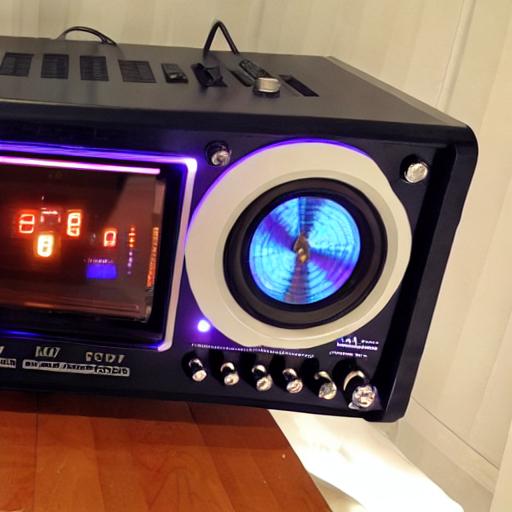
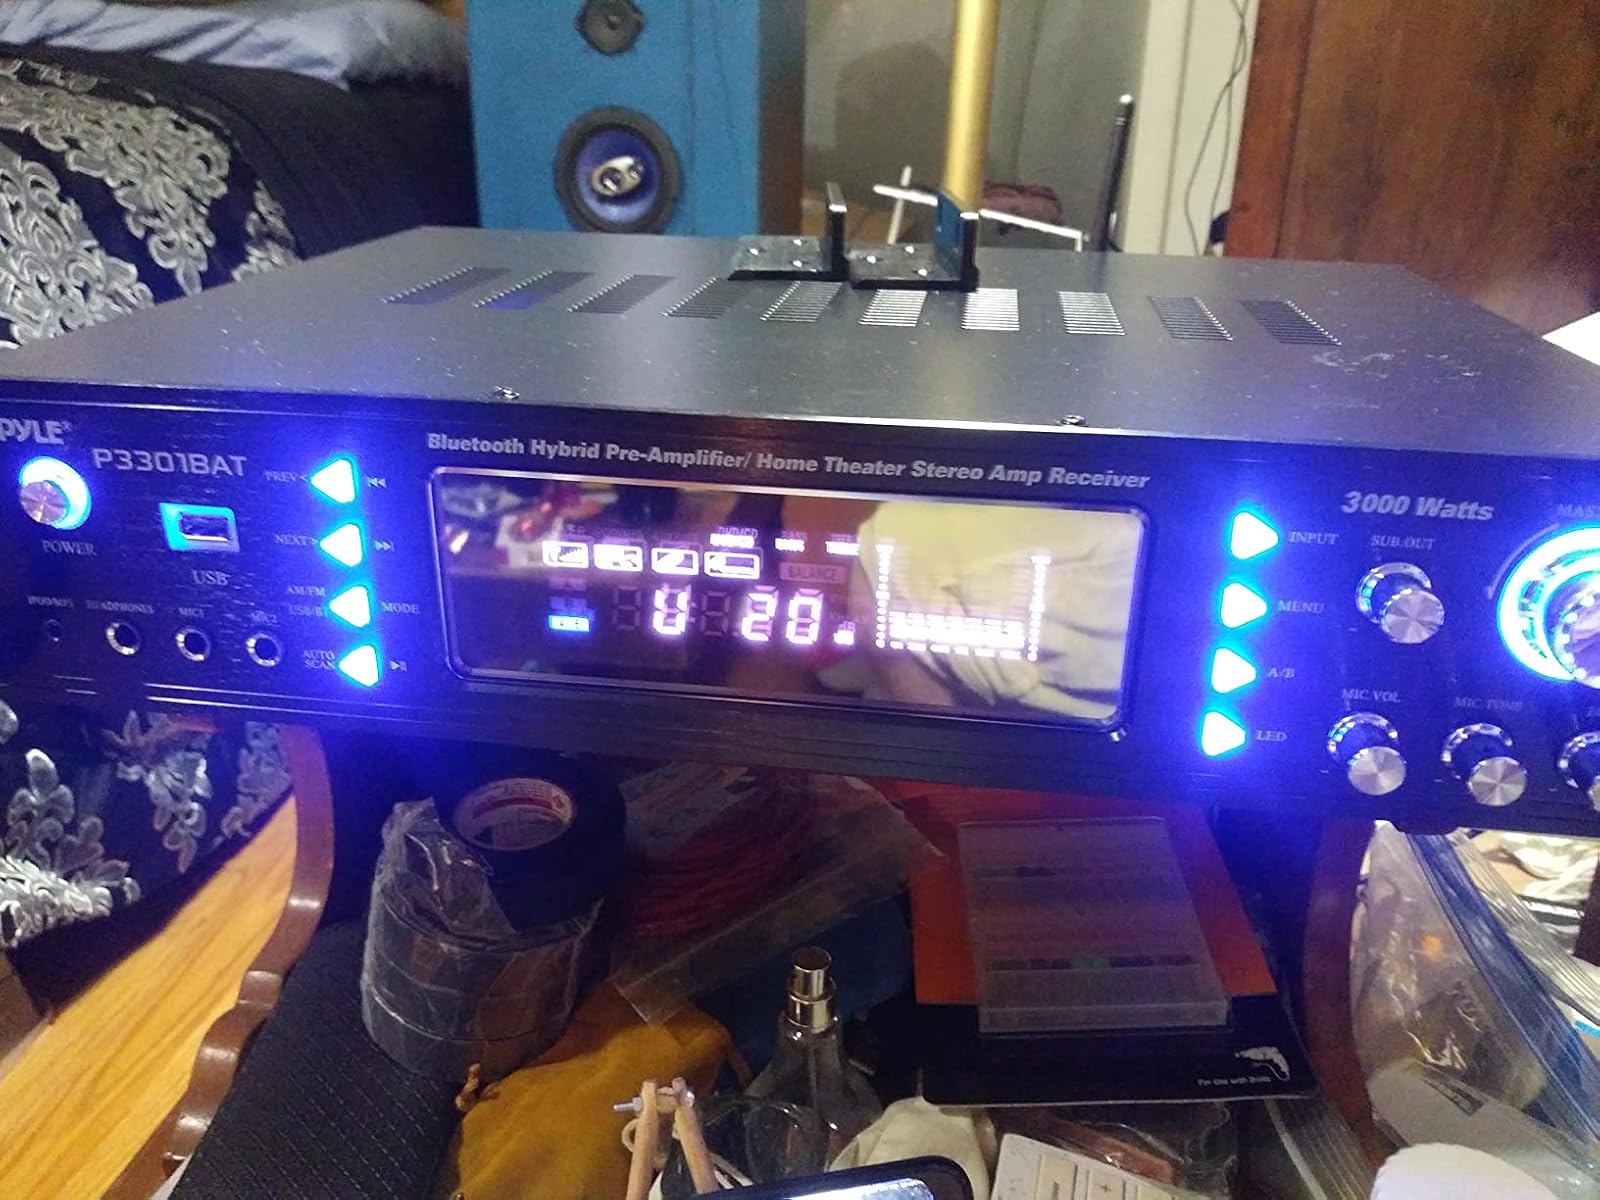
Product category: radio
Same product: no